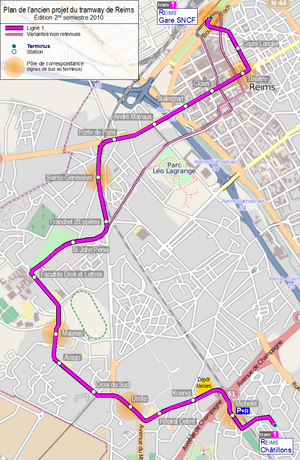
Plan de l'ancien projet tramway à Reims France
Le tramway de Reims est un réseau de tramway qui relie, depuis le 16 avril 2011, le quartier rémois d'Orgeval, au nord de la ville, à la gare TGV de Bezannes, au sud-ouest de Reims. Il présente la particularité d'être le premier exemple de « partenariat public-privé » de France en ce qui concerne une infrastructure de ce type. Le budget définitif du projet, adopté le 22 juillet 2008 et supporté en majorité par le concessionnaire, s'élève à 345 396 325 euros, soit environ 30 800 000 €/km.